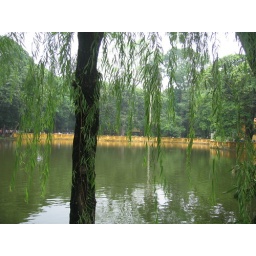
The lake overlooked by Ho Chi Minh's house on stilts